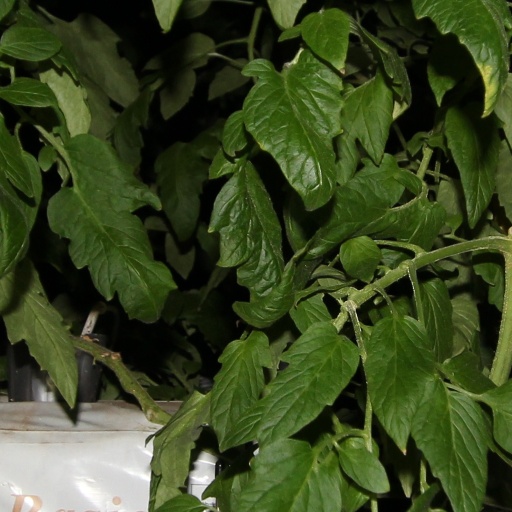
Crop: tomato